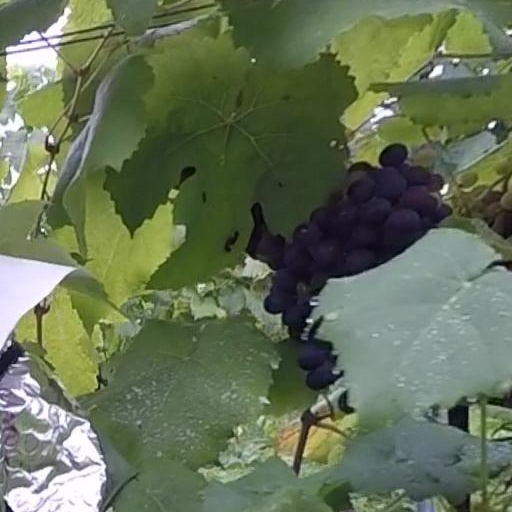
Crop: grape